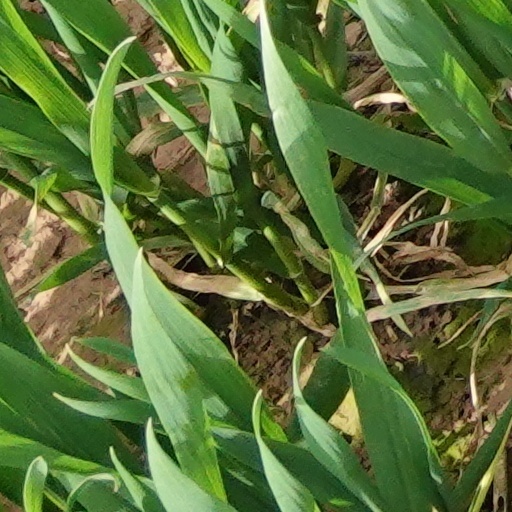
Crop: wheat